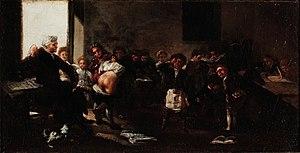
Le musée de Saragosse, également appelé museo provincial de Zaragoza ou museo de bellas artes de Zaragoza a été inauguré en 1911 au nᵒ 6 de la plaza de los Sitios de la ville de Saragosse et héberge des œuvres d'archéologie, des beaux-arts, d'ethnologie et de céramique.
La punition ou la sanction scolaire est, au sens courant, une mesure disciplinaire appliqué à un élève pour un acte répréhensible, mais qui ne constitue pas un délit. Les sanctions plus graves peuvent prendre la forme de sanctions administratives : elles sont alors prononcées par le chef d'établissement ou/et le conseil de discipline, au lieu d'être simplement prononcées par le professeur, et peuvent mener à l'exclusion administrative.
Les leçons entrent avec le sang ou Scène d’école est une huile sur toile peinte par Francisco de Goya entre 1780 et 1785 et conservée au Musée de Saragosse.